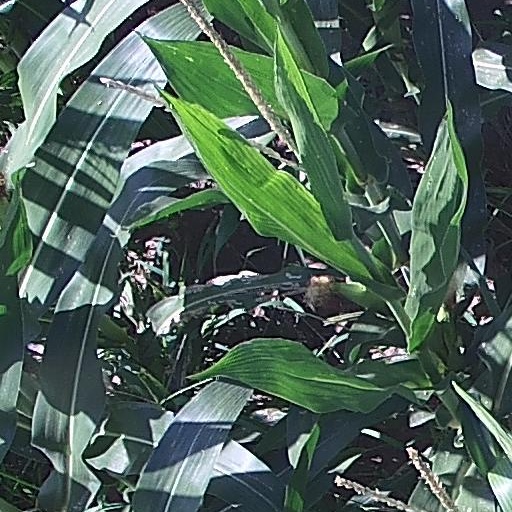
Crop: maize; corn